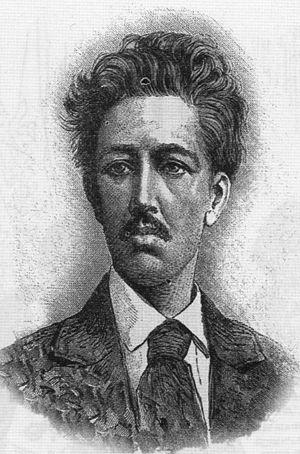
Acuña Manuel, né le 27 août 1849 à Saltillo, mort le 6 décembre 1873 à Mexico) est un poète et écrivain mexicain. Sa poésie est empreinte de mélancolie et de romantisme. Romantique également dans la vie, il se suicida par amour à l'âge de 24 ans.